Marco Mengoni

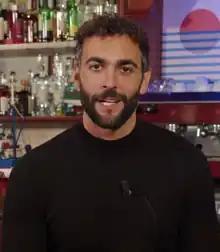
Mengoni in 2023

Marco Mengoni (born 25 December 1988) is an Italian singer-songwriter who rose to fame in 2009, after winning the third season of Italian talent show "X Factor". Since then he has sold over 2.8 million records in Italy, peaking the Italian albums chart seven consecutive times and entering the Top 10 Italian Singles Chart fifteen times. He won the Sanremo Music Festival in 2013 and again in 2023, therefore representing Italy in the Eurovision Song Contest in both years.